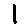
Label: 1